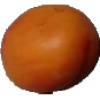
Label: Apricot 1